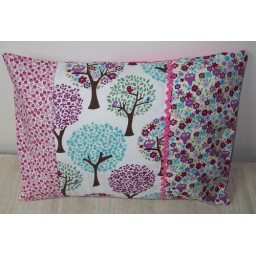
Owls in the woods pillow in white (D)